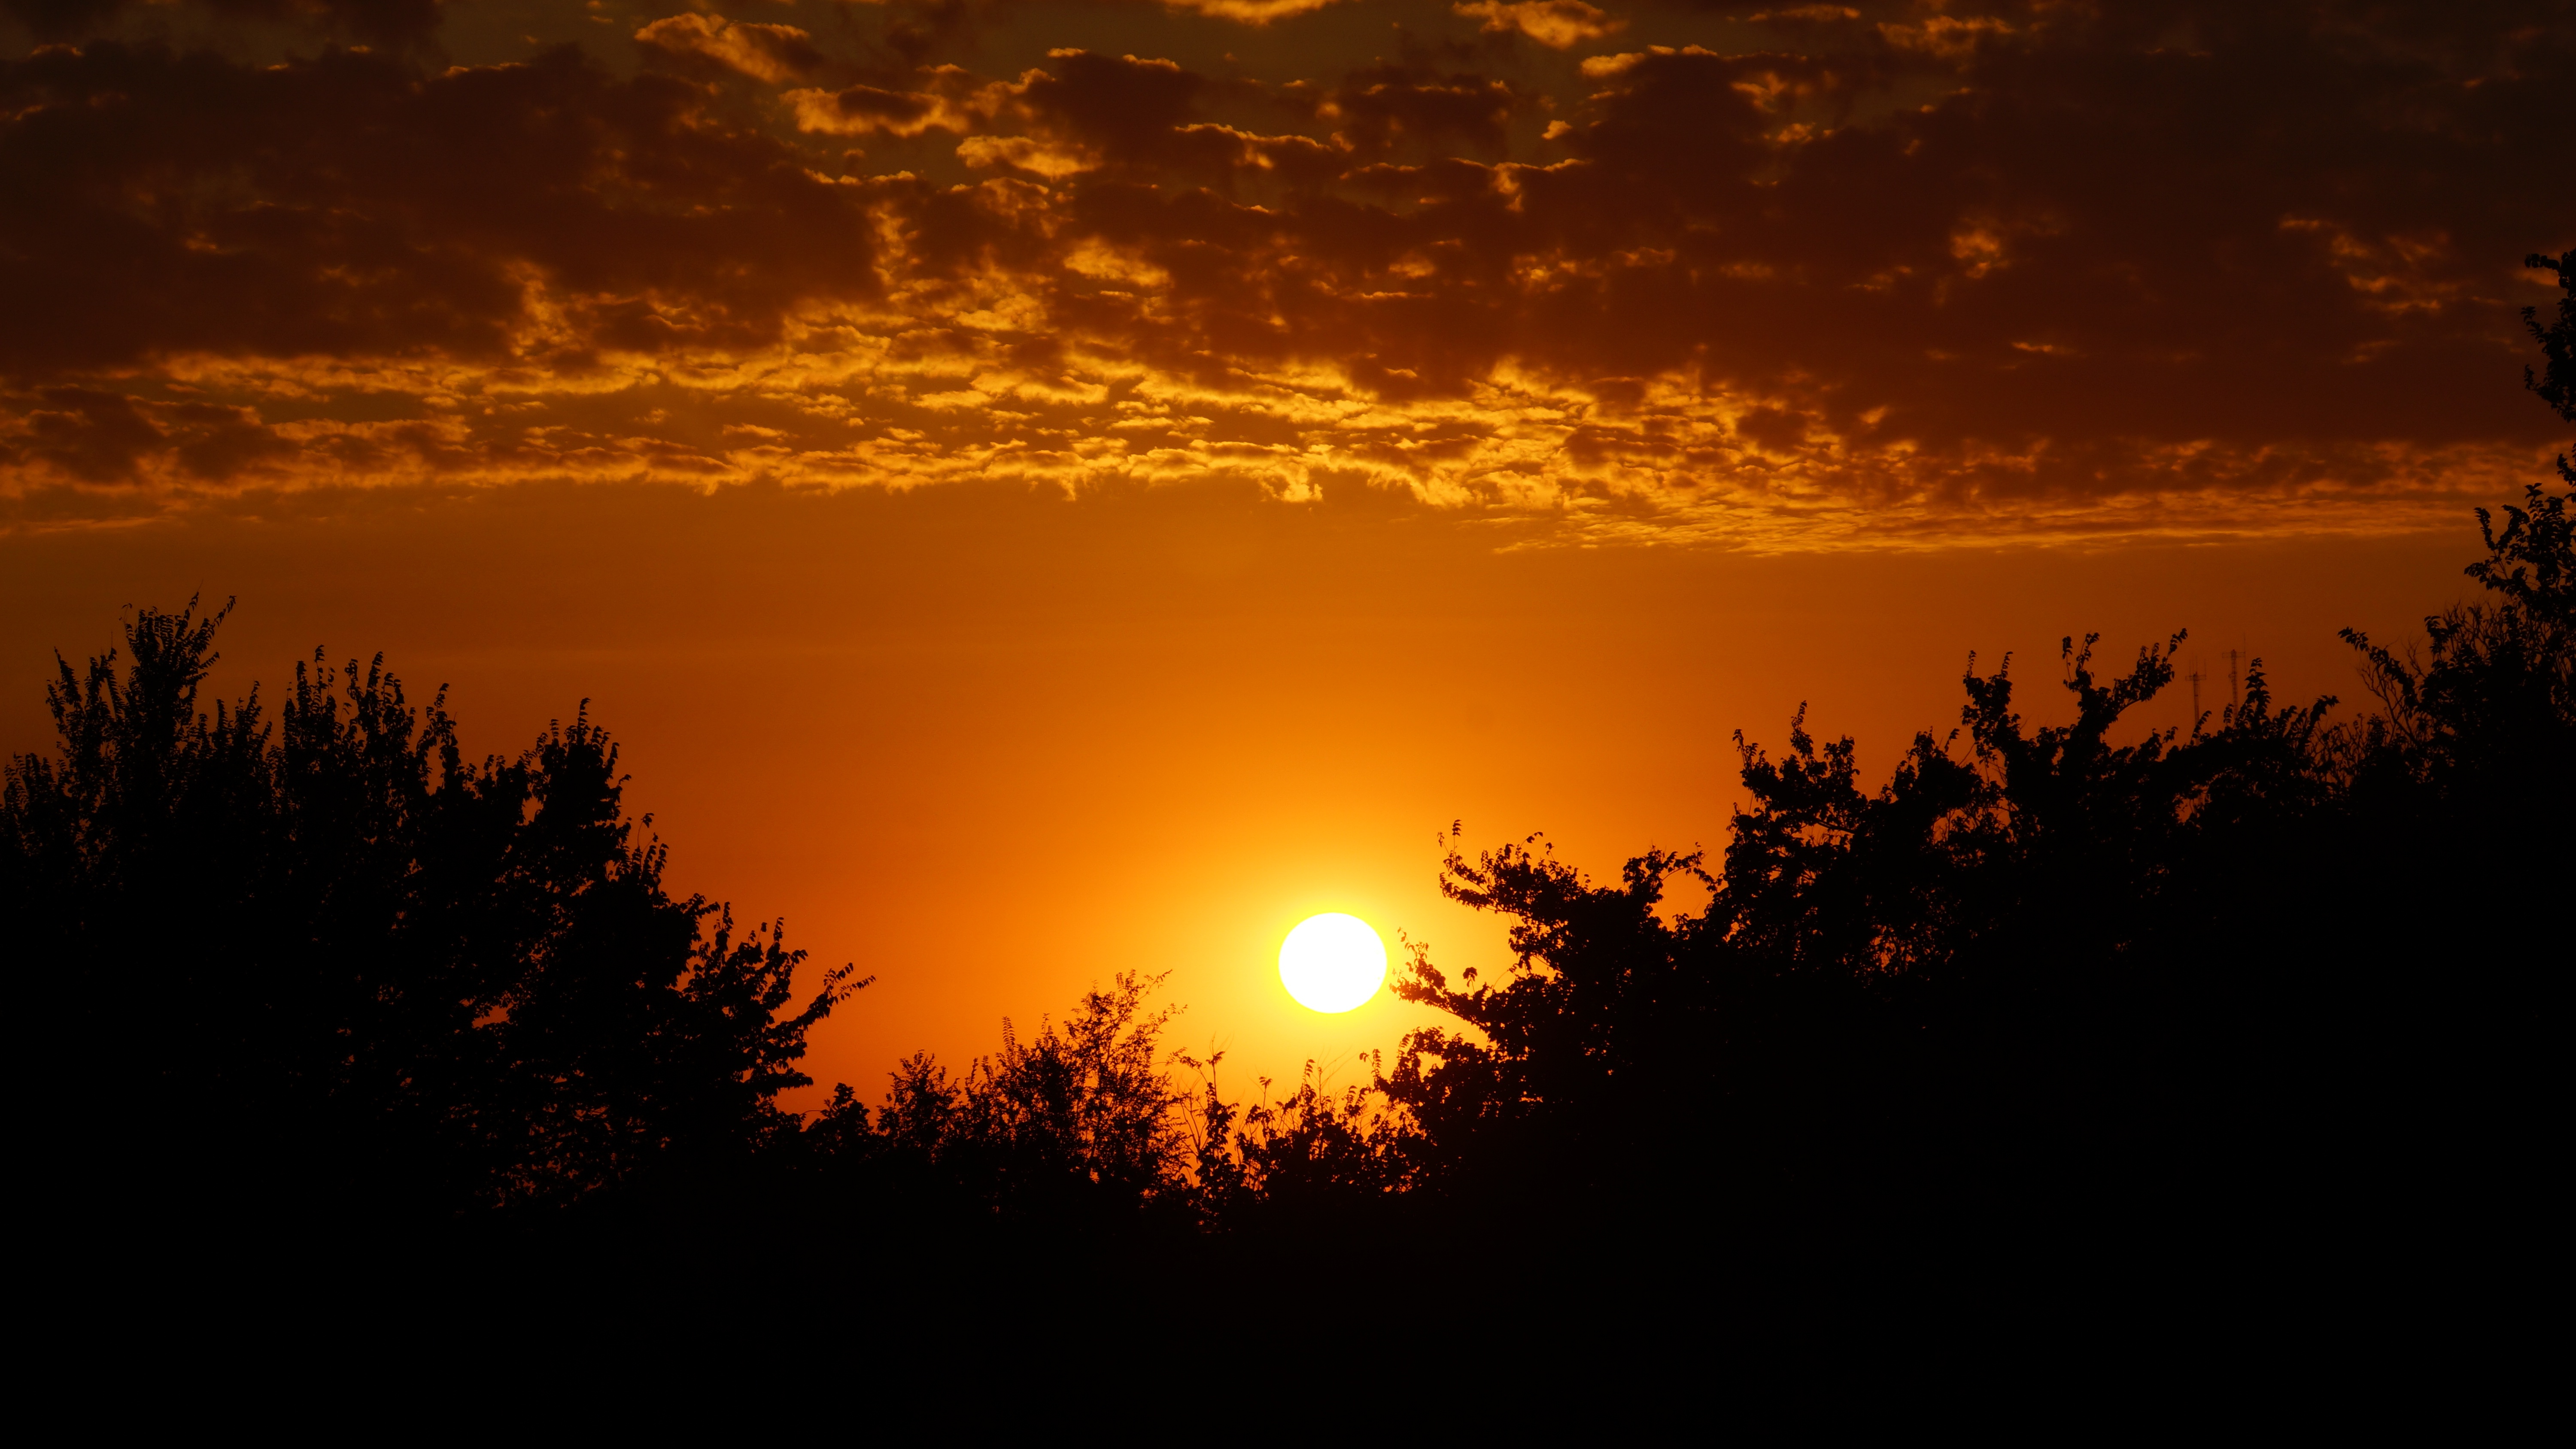
tree, nature, silhouette, cloud, sky, sun, sunrise, sunset, sunlight, morning, dawn, atmosphere, dusk, evening, woods, afterglow, the sky orange, red sky at morning